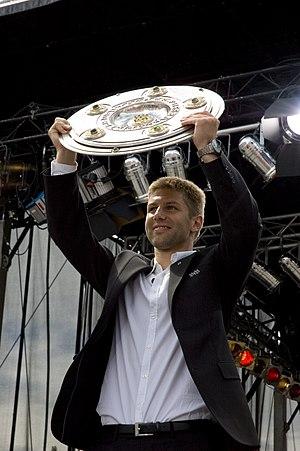
Thomas Hitzlsperger, né le 5 avril 1982 à Munich, est un footballeur international allemand retraité qui évoluait au poste de milieu de terrain, plus récemment à l'Everton FC.